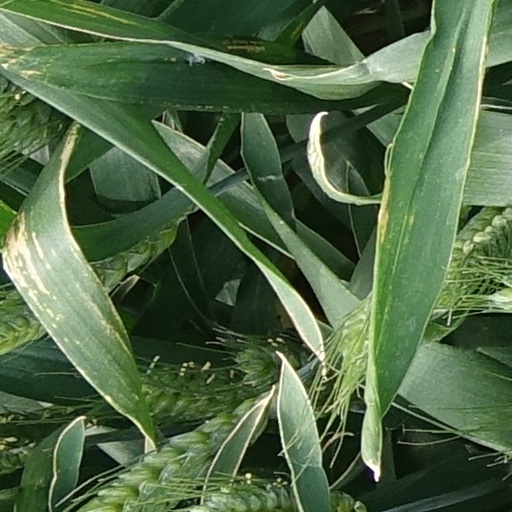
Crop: wheat